Sam Huff

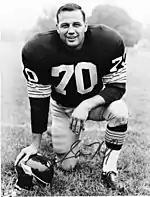
Huff with the Redskins

Huff joined the Redskins in 1964 and they agreed to pay him $30,000 in salary and $5,000 for scouting, compared to the $19,000 he would have made another year with New York. The impact Huff had was almost immediate and the Redskins' defense was ranked second in the NFL in 1965.